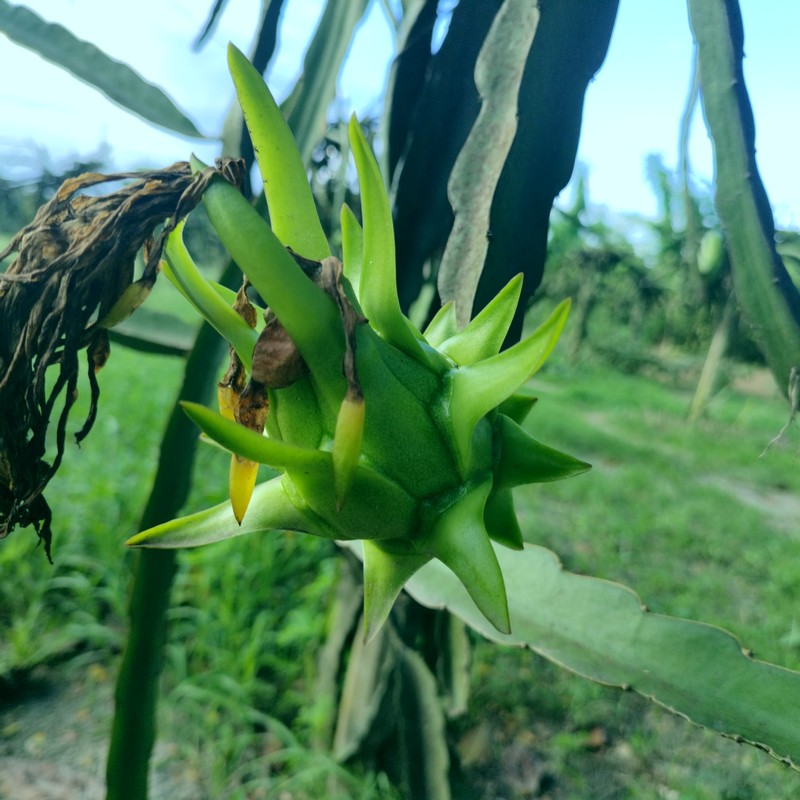
Label: Immature Dragon Fruit